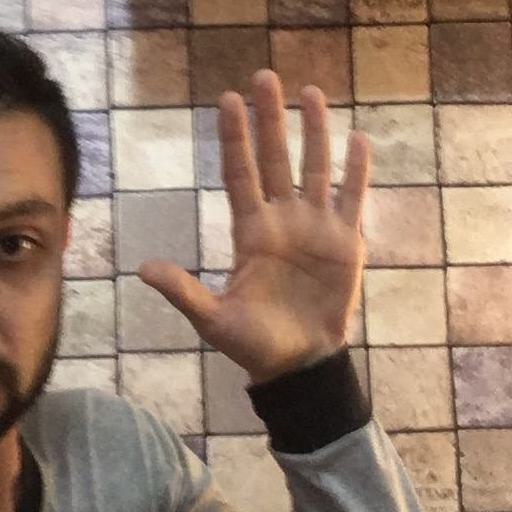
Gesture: palm